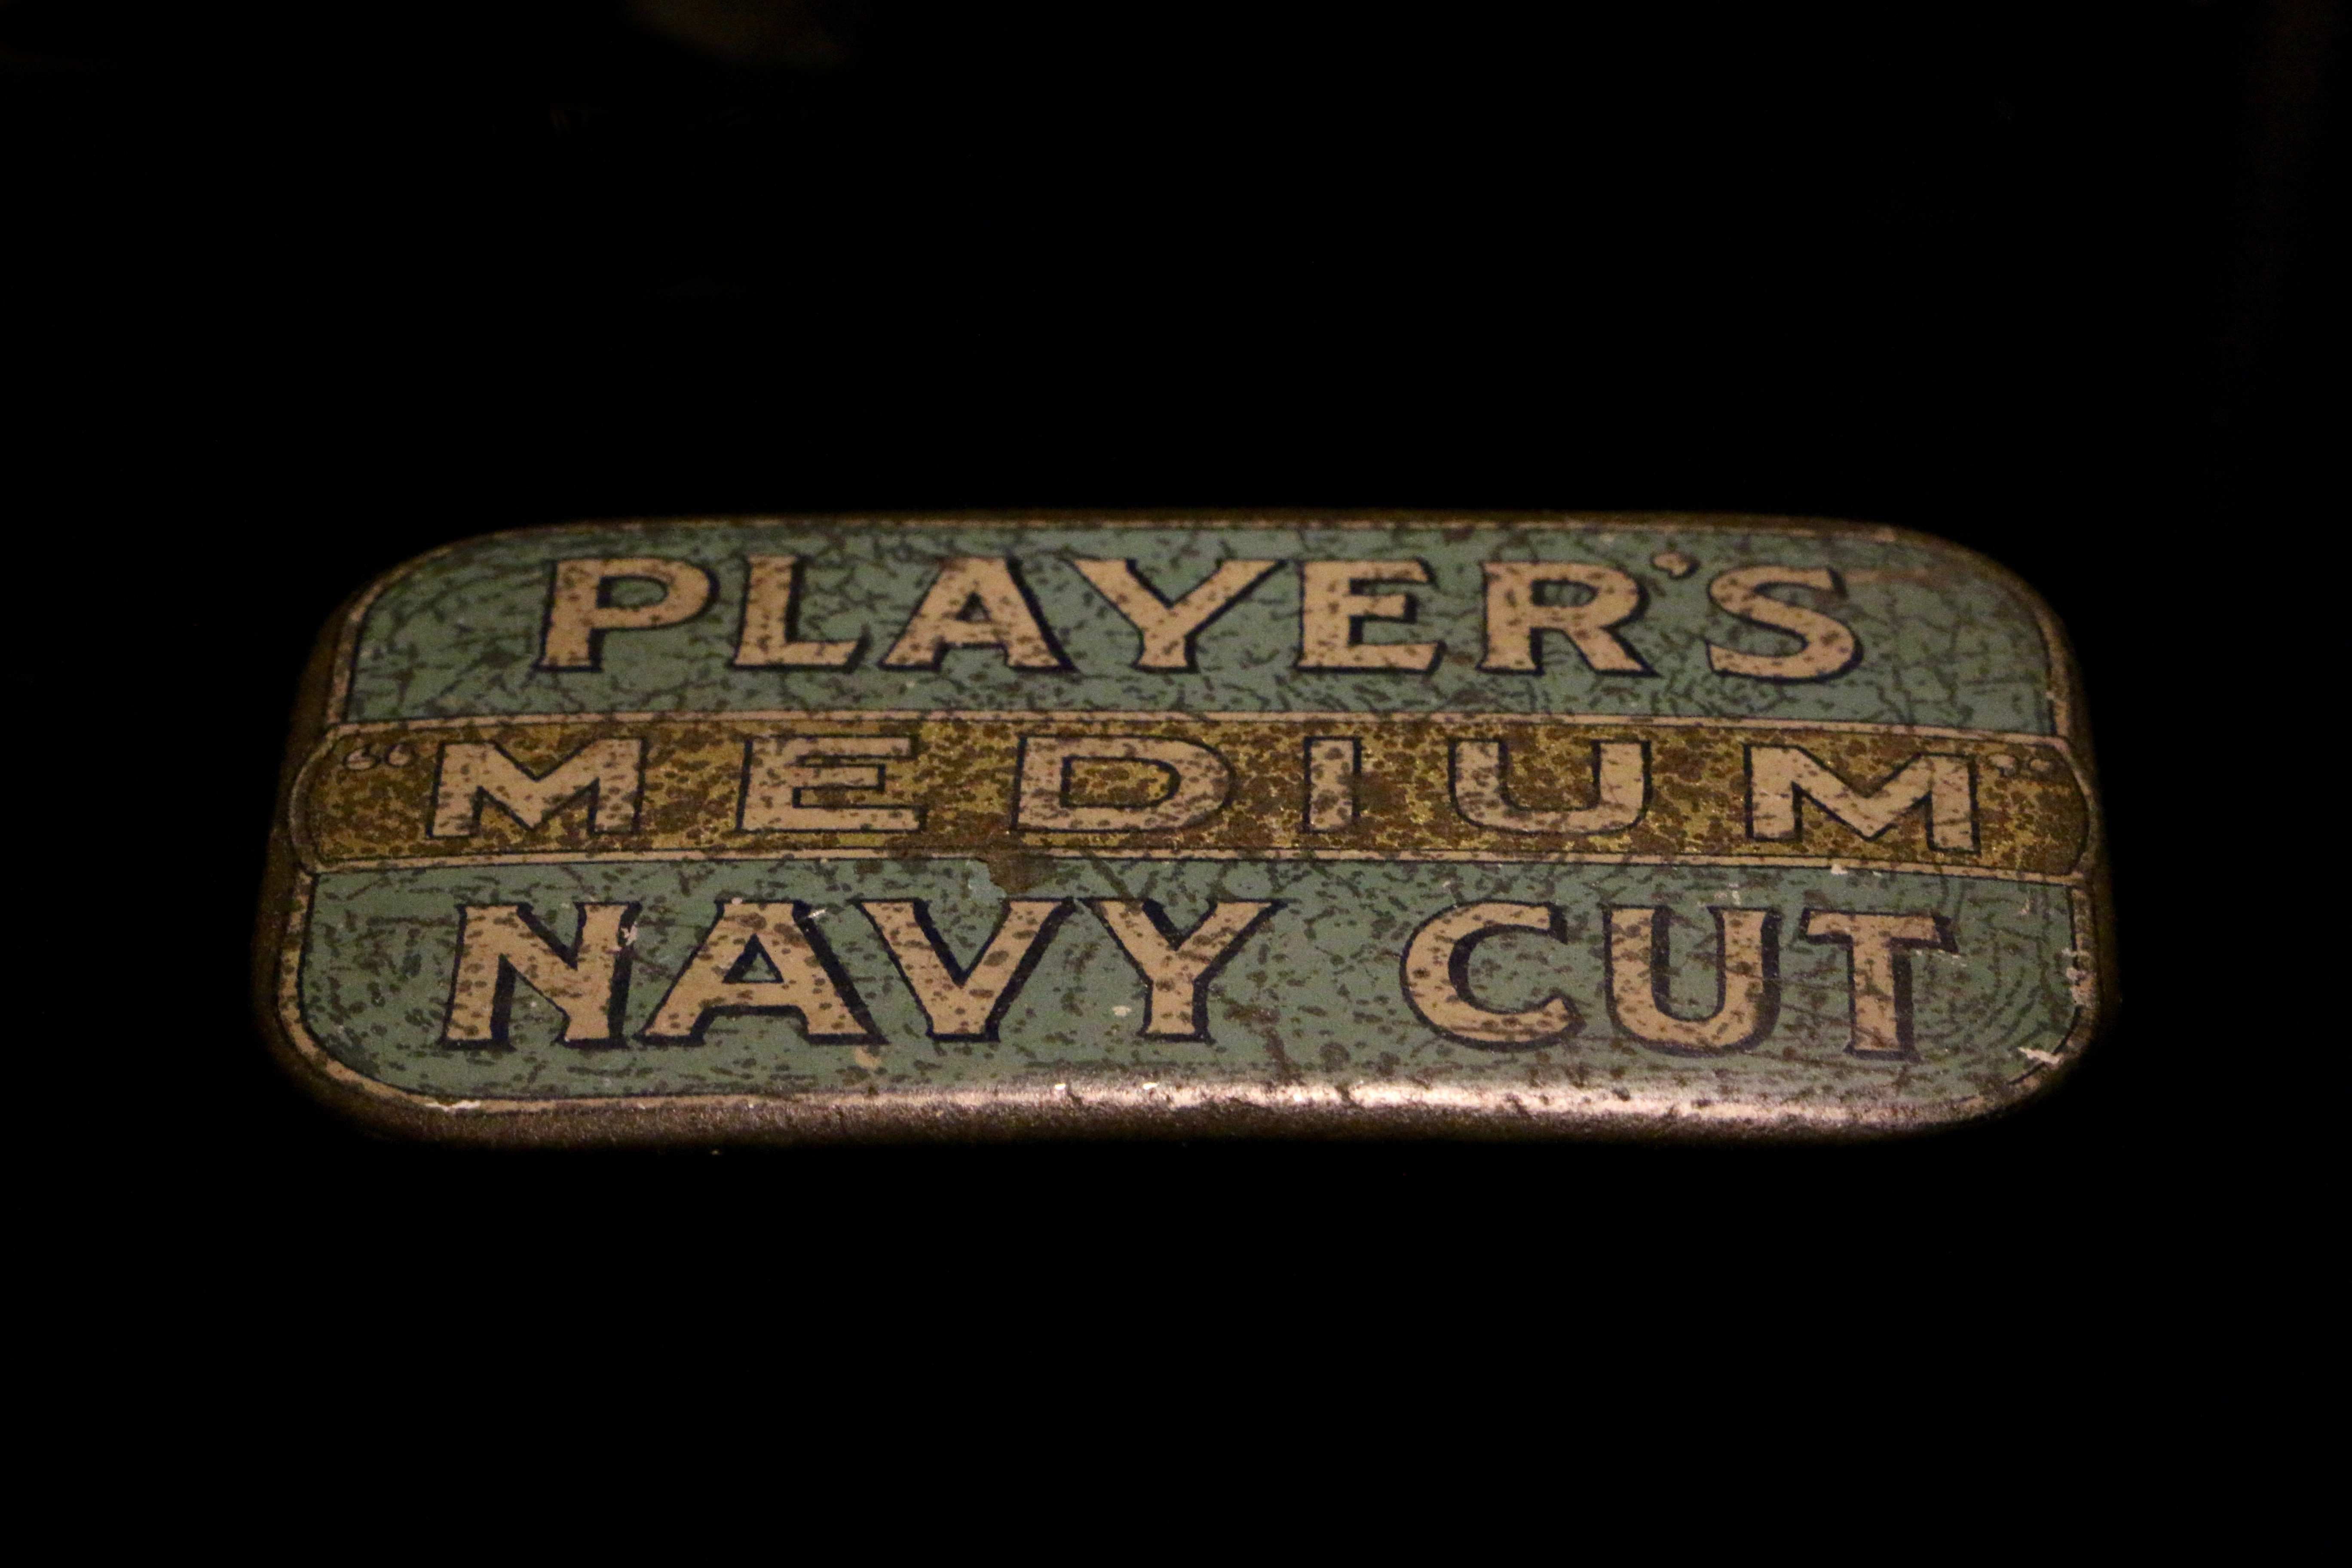
number, metal, material, label, font, text